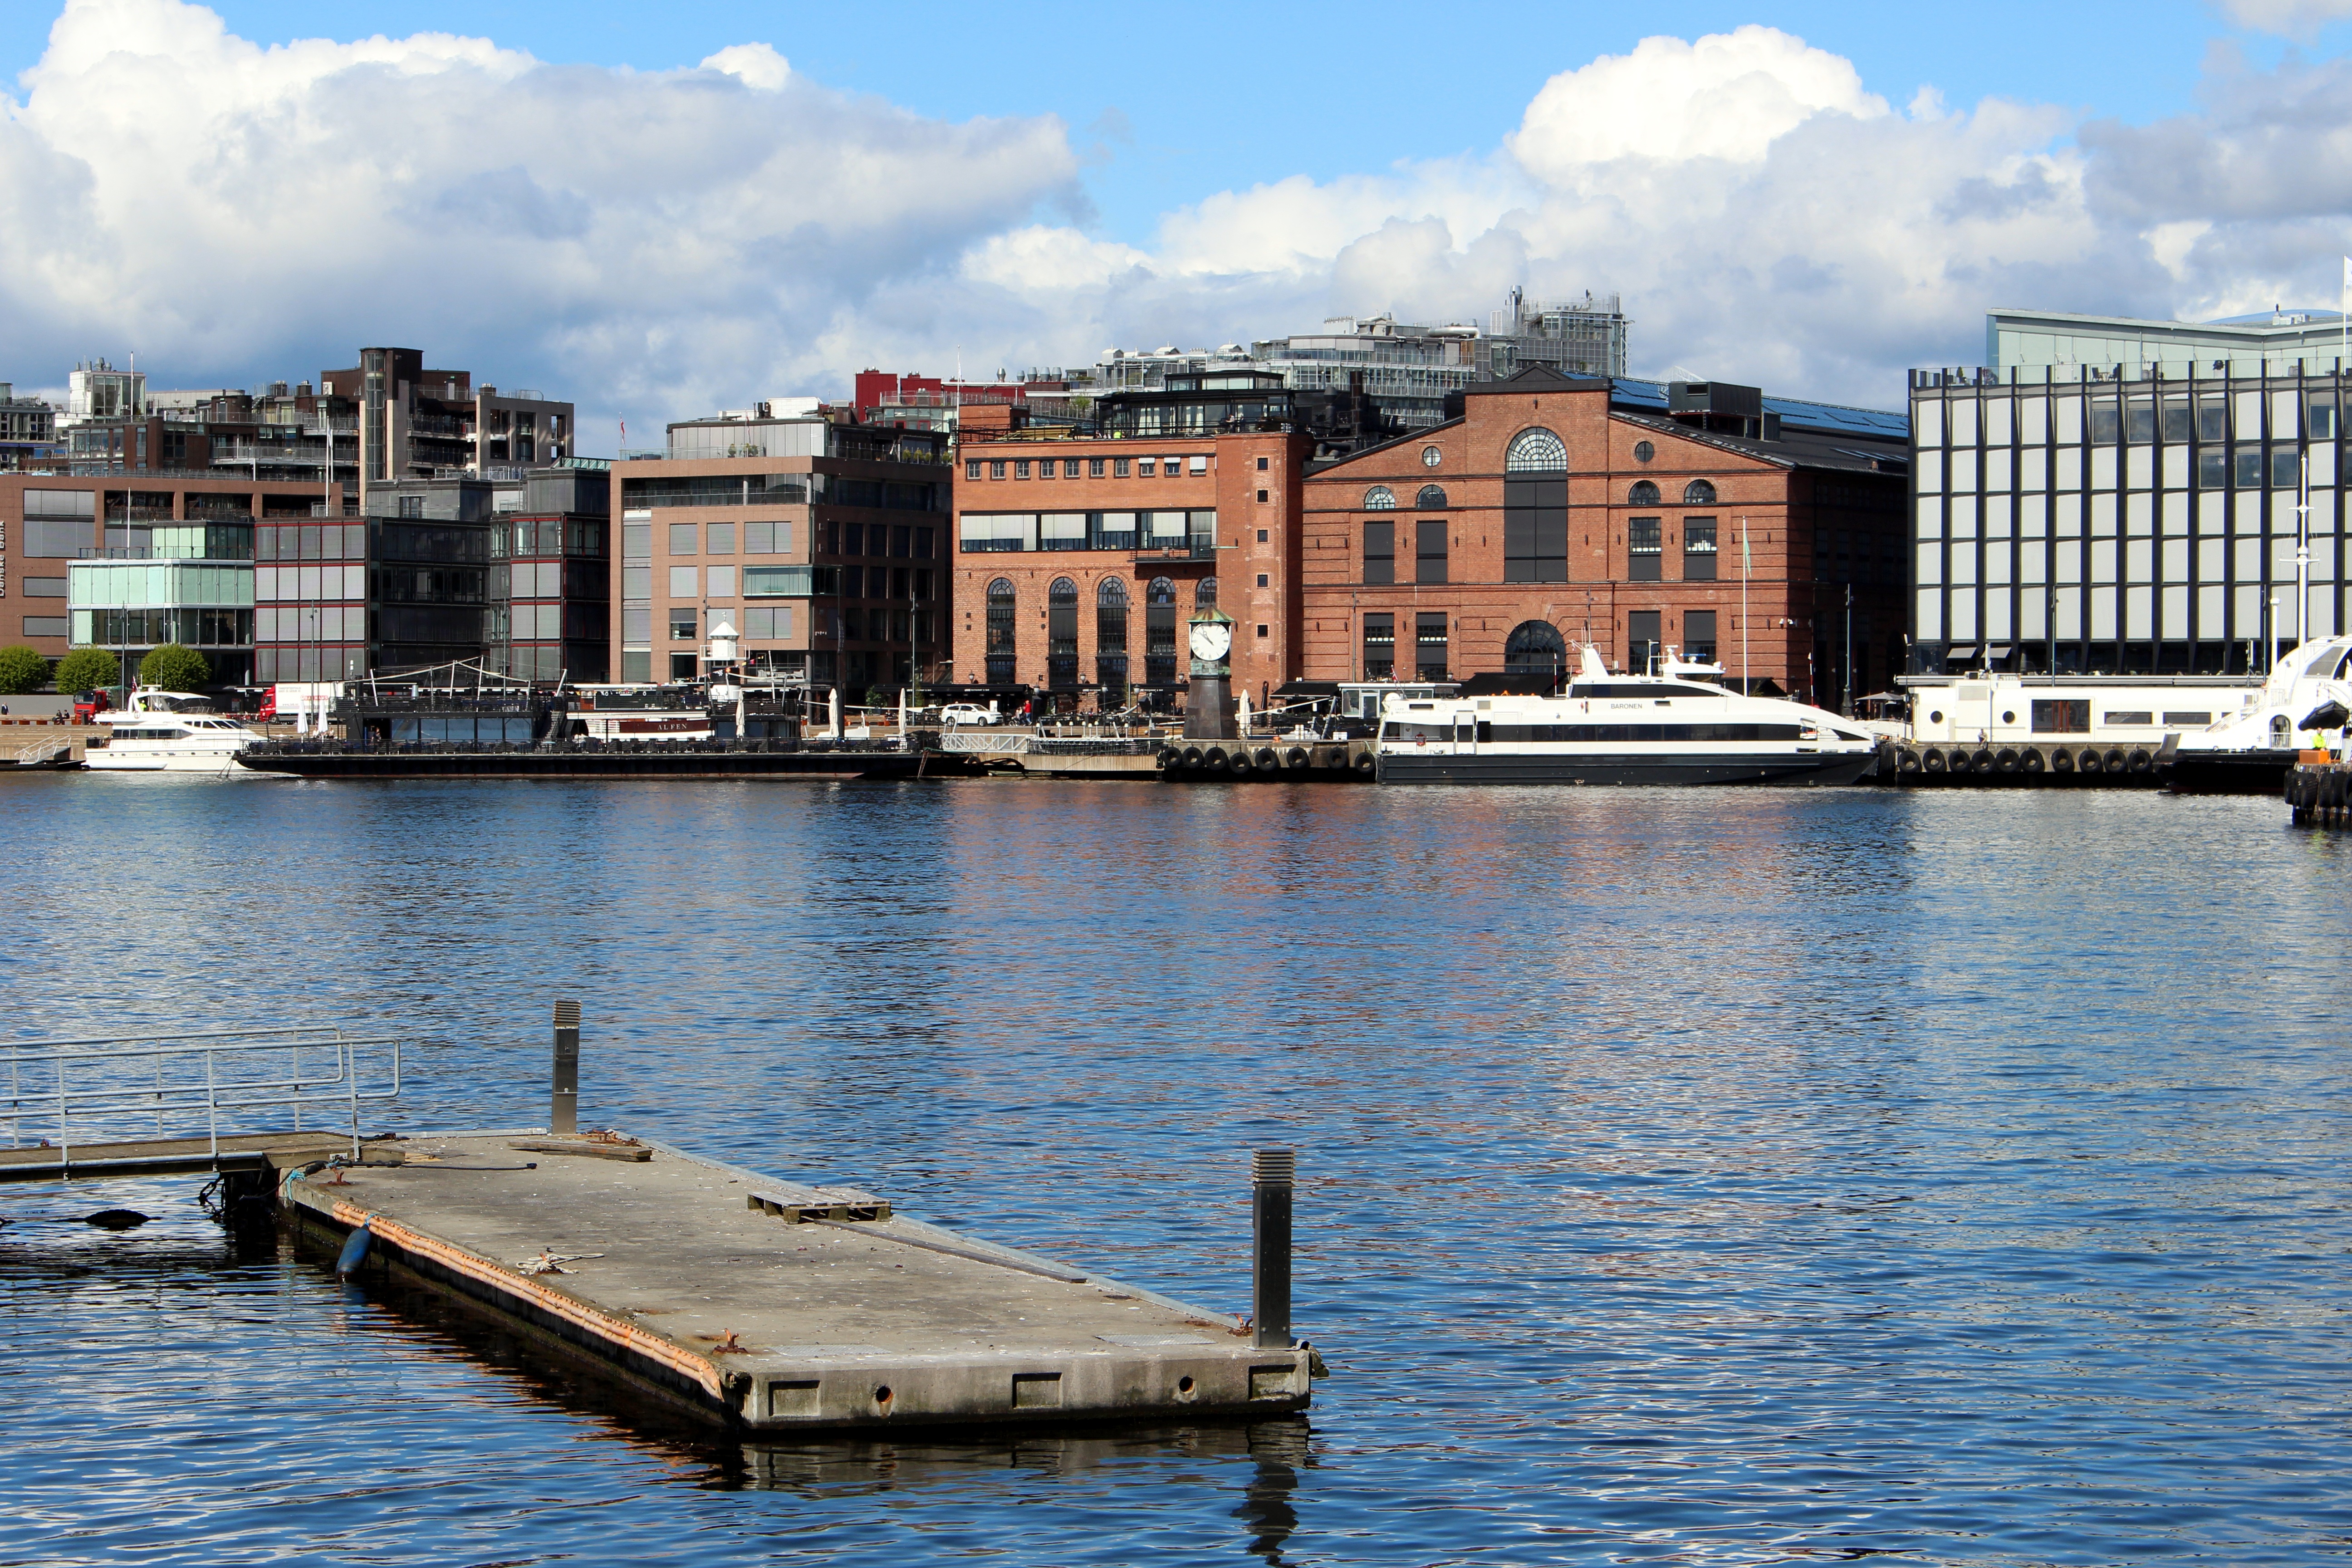
sea, dock, boat, skyline, town, building, city, river, cityscape, reflection, vehicle, bay, harbor, marina, port, waterway, channel, norway, scandinavia, oslo, visitoslo, oslofjord, alexandra gutthenbach lindau, human settlement, akerbrygge